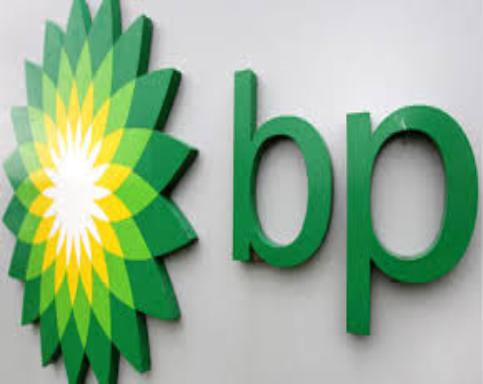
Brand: BP
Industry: Others